Not Another Not Another Movie

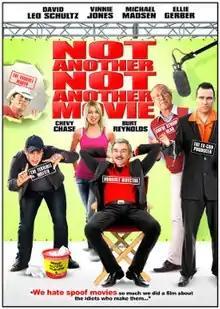

Not Another Not Another Movie is a 2011 American direct-to-video comedy film starring David Leo Schultz, Vinnie Jones, Michael Madsen, Ellie Gerber and featuring Chevy Chase and Burt Reynolds.